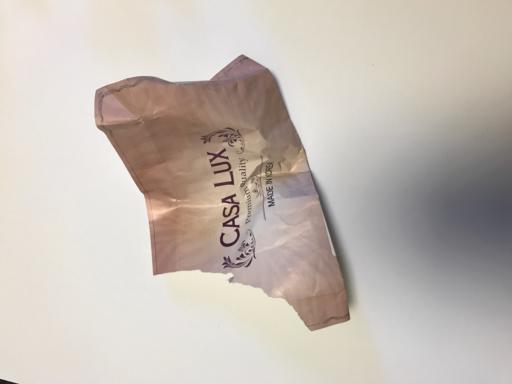
Label: paper